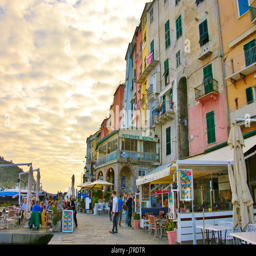
the small town located on the coast the province